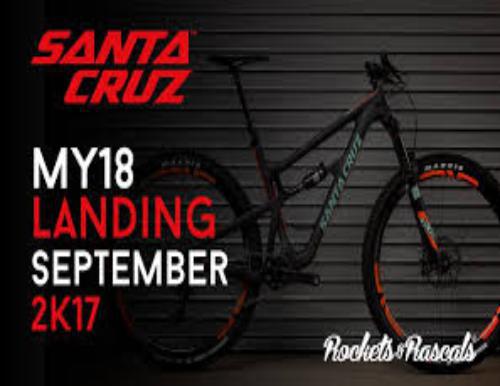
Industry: Sports